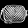
Label: Bag